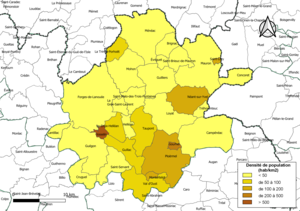
Carte des densités de population (millésimée 2016) des communes de l'intercommunalité Ploërmel Communauté, département du Morbihan, France. Composition au 1er janvier 2019.
Ploërmel Communauté est une communauté de communes française, située dans le département du Morbihan et la région Bretagne.